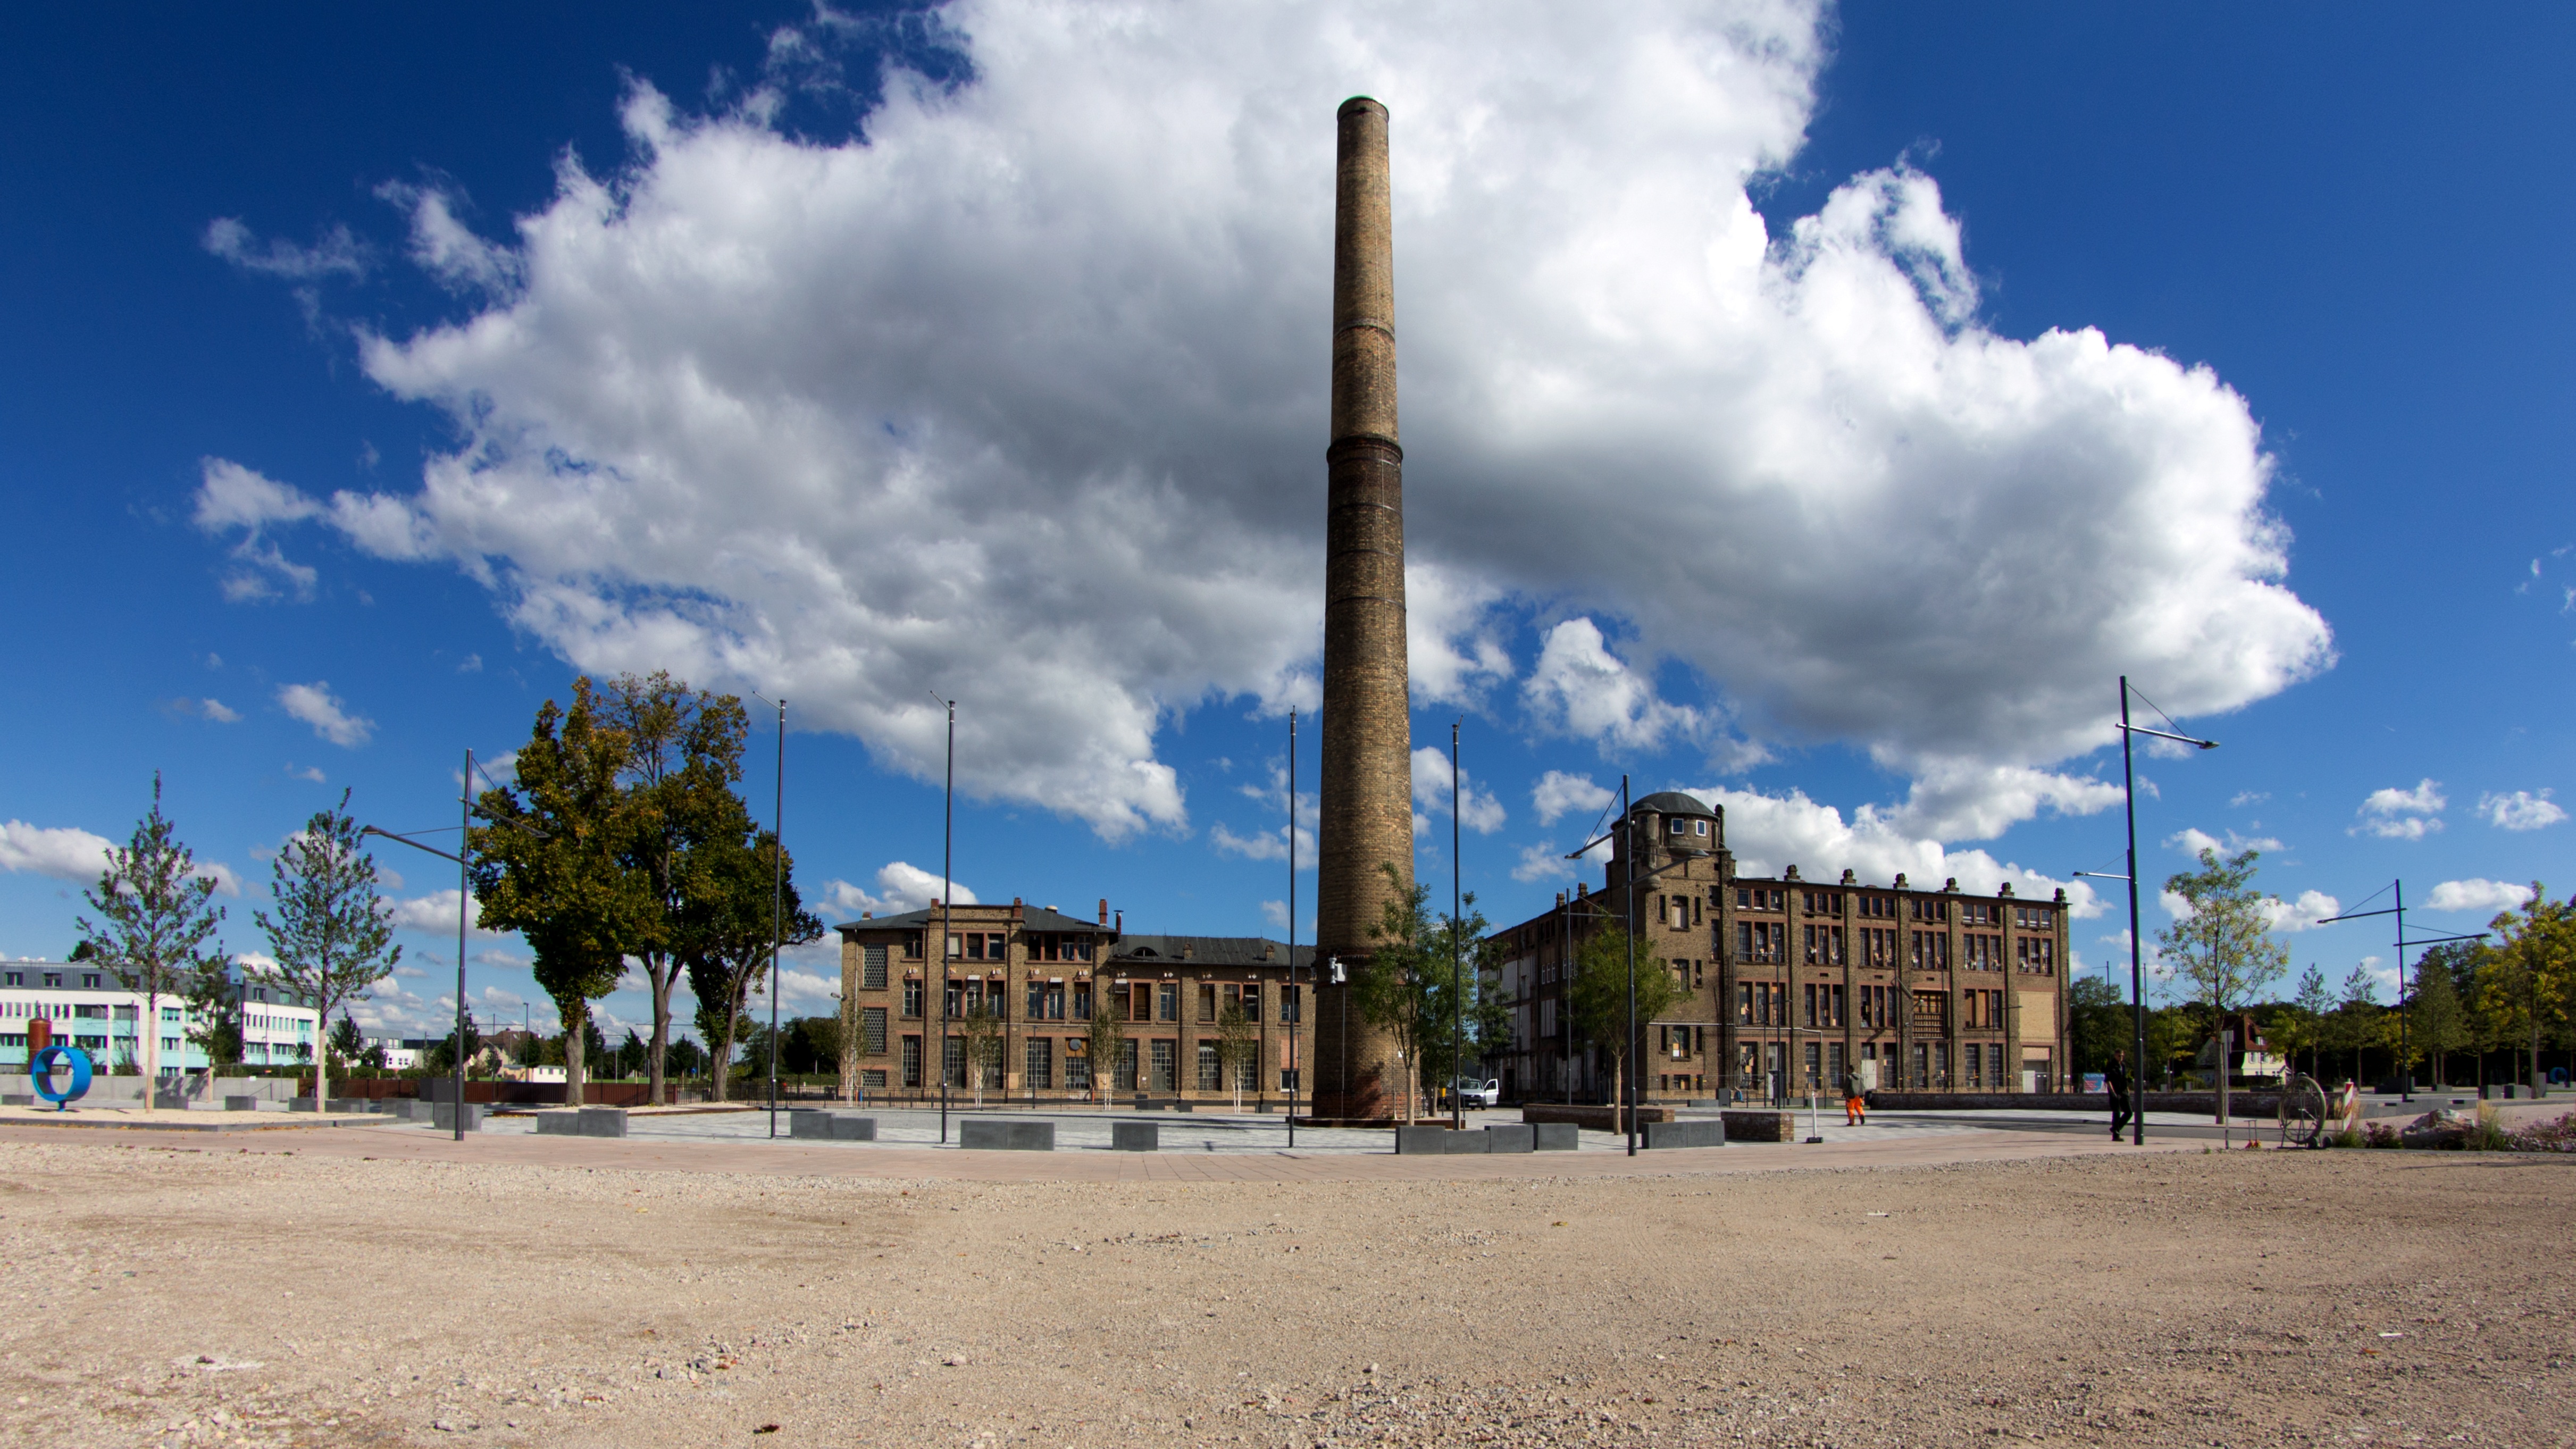
structure, sky, city, monument, cityscape, panorama, plaza, landmark, fireplace, clouds, town square, old factory, residential area, raunheim, outdoor structure